Peter Brendle

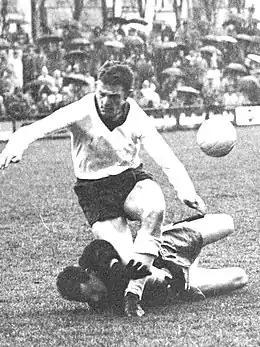

Peter Brendle was born in Basel, Switzerland on 1 October 1943. Following an early career as an athlete, and after completing an apprenticeship in print and typesetting, Brendle emigrated to Australia where he forged a long and successful career in the music and entertainment industry. Brendle relocated to Germany in the late 90's, working to bring Australian culture to the region.